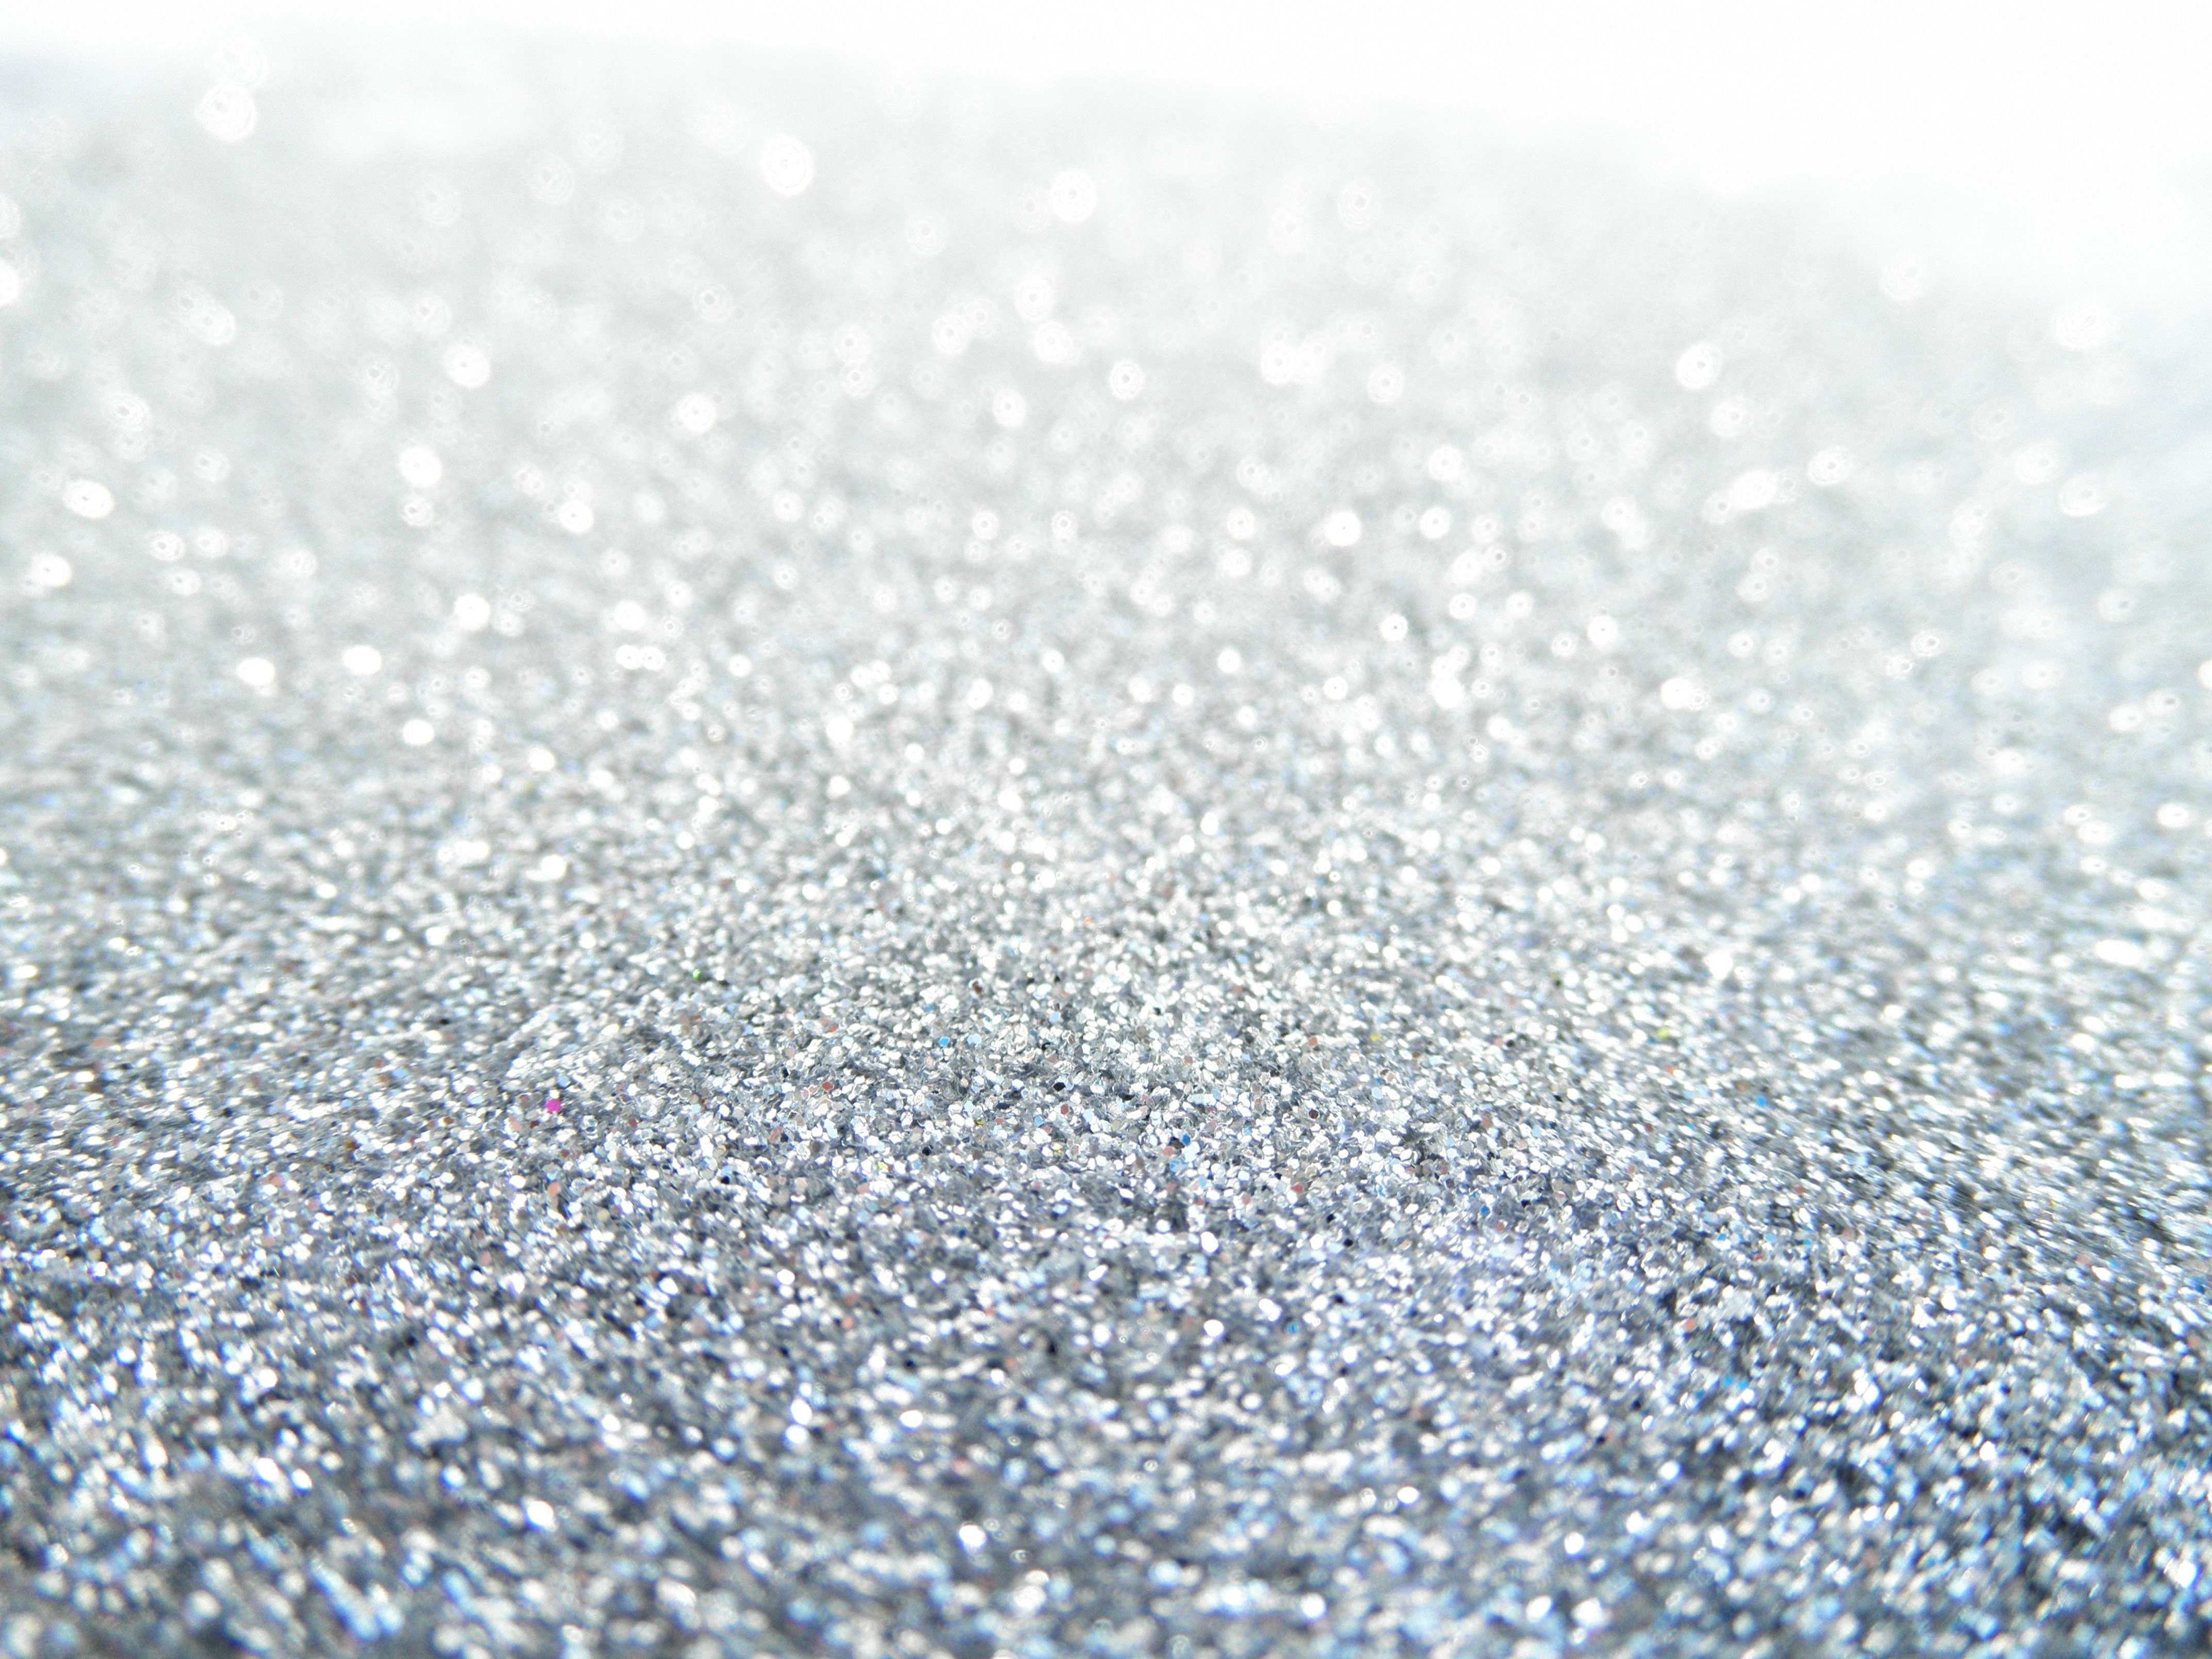
sand, drop, texture, frost, asphalt, line, shine, glitter, sparkle, grey, freezing